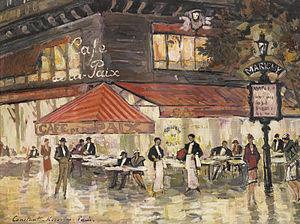
Le café de la Paix est un célèbre café et restaurant parisien dans le quartier de la Chaussée-d'Antin du 9ᵉ arrondissement.
Konstantin Alekseïevitch Korovine, dit en français Constantin Korovine ou Constant Korovine, né à Moscou le 23 novembre 1861 et mort à Paris le 11 septembre 1939, est un peintre post-impressionniste et décorateur de théâtre russe.